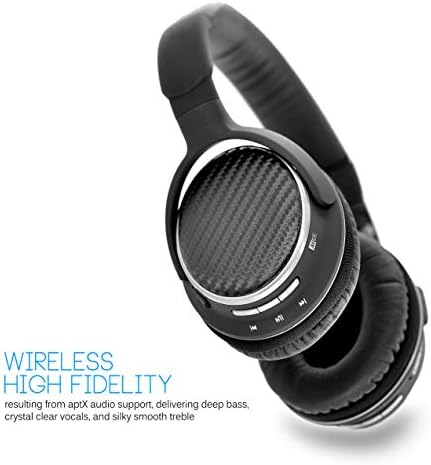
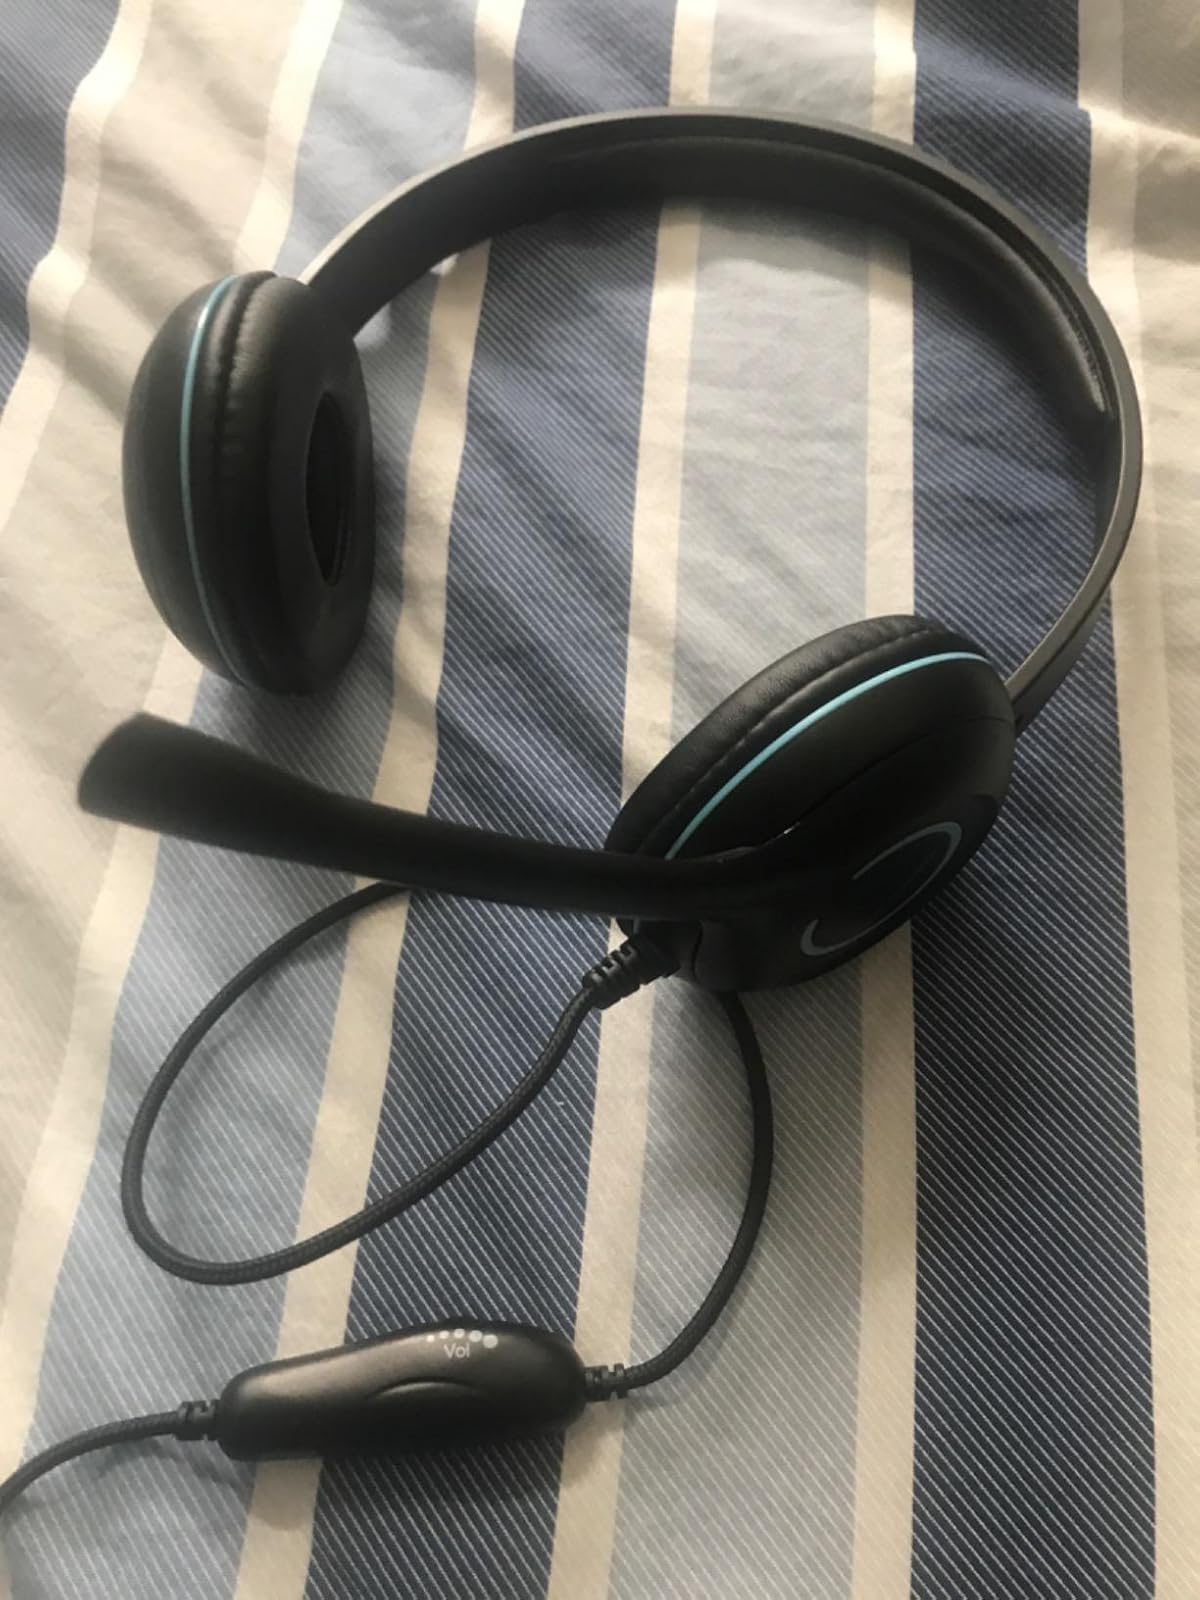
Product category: headphones
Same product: no